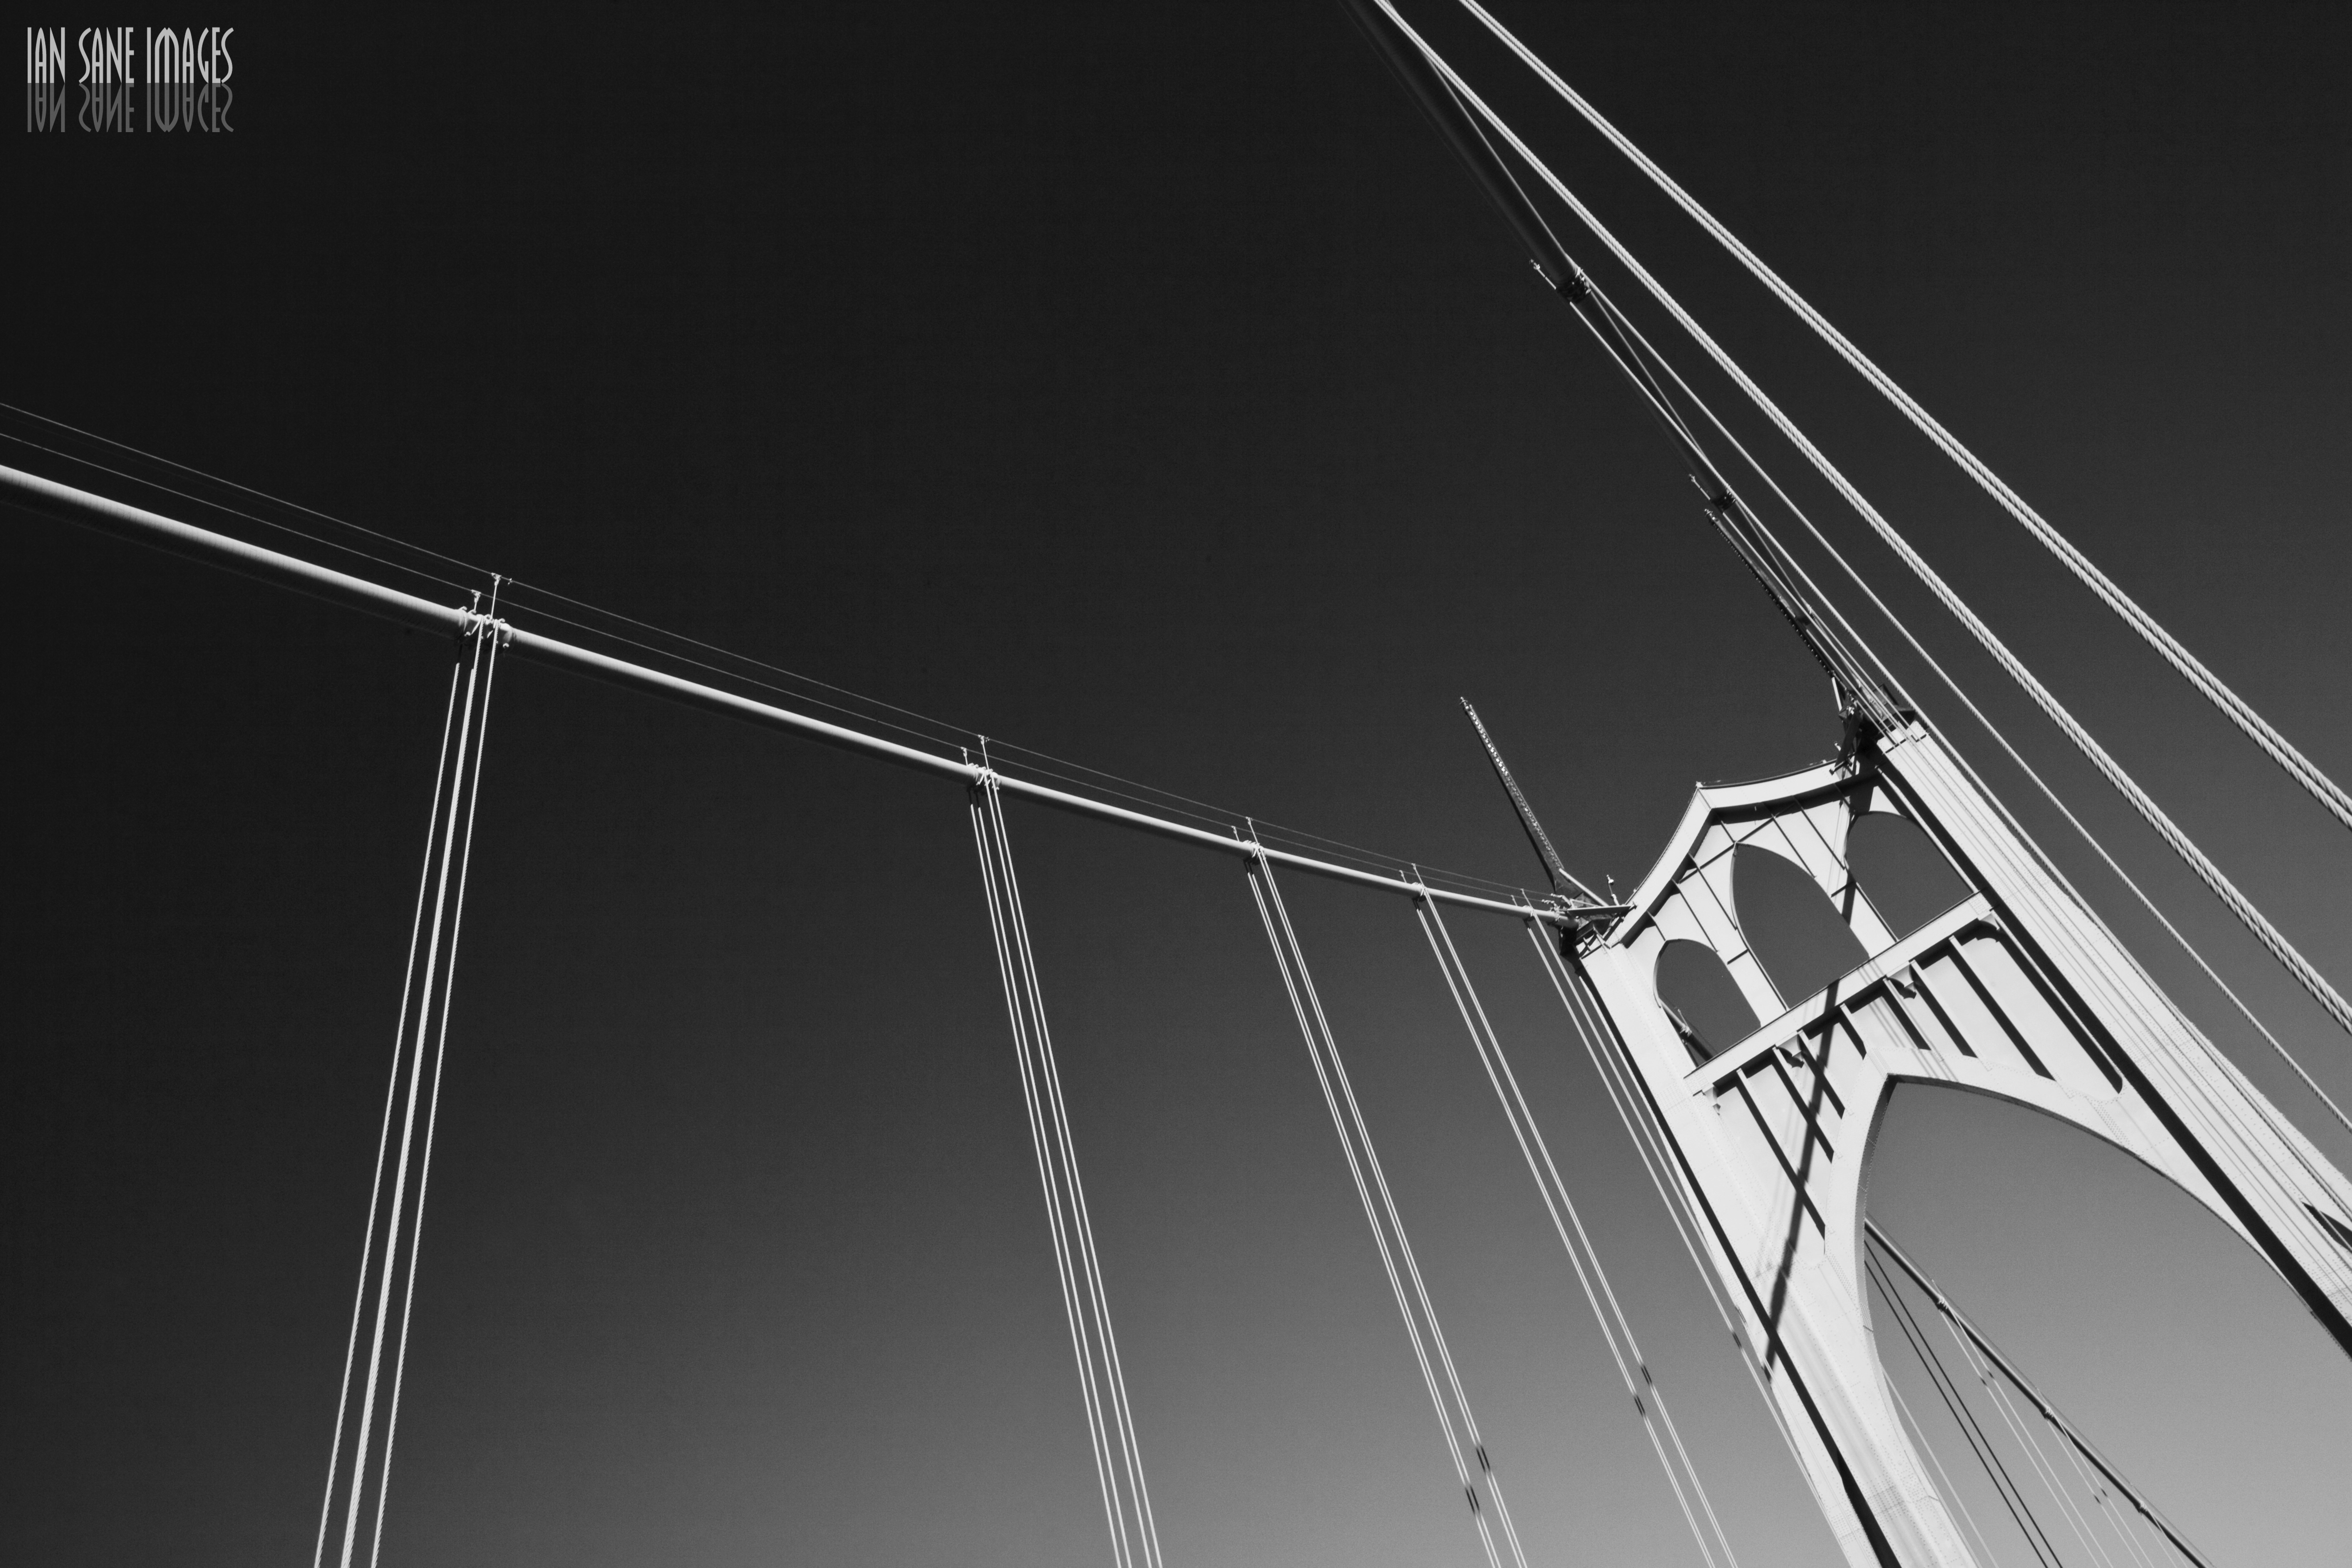
wing, light, black and white, architecture, white, bridge, photography, perspective, line, lens, mast, canon, black, monochrome, lighting, material, lines, eos, dutch, dutchangle, mark, ii, 5d, st, johns, with, f4l, shape, tilt, 1740, going, oregon, portland, dutchtilt, monochrome photography